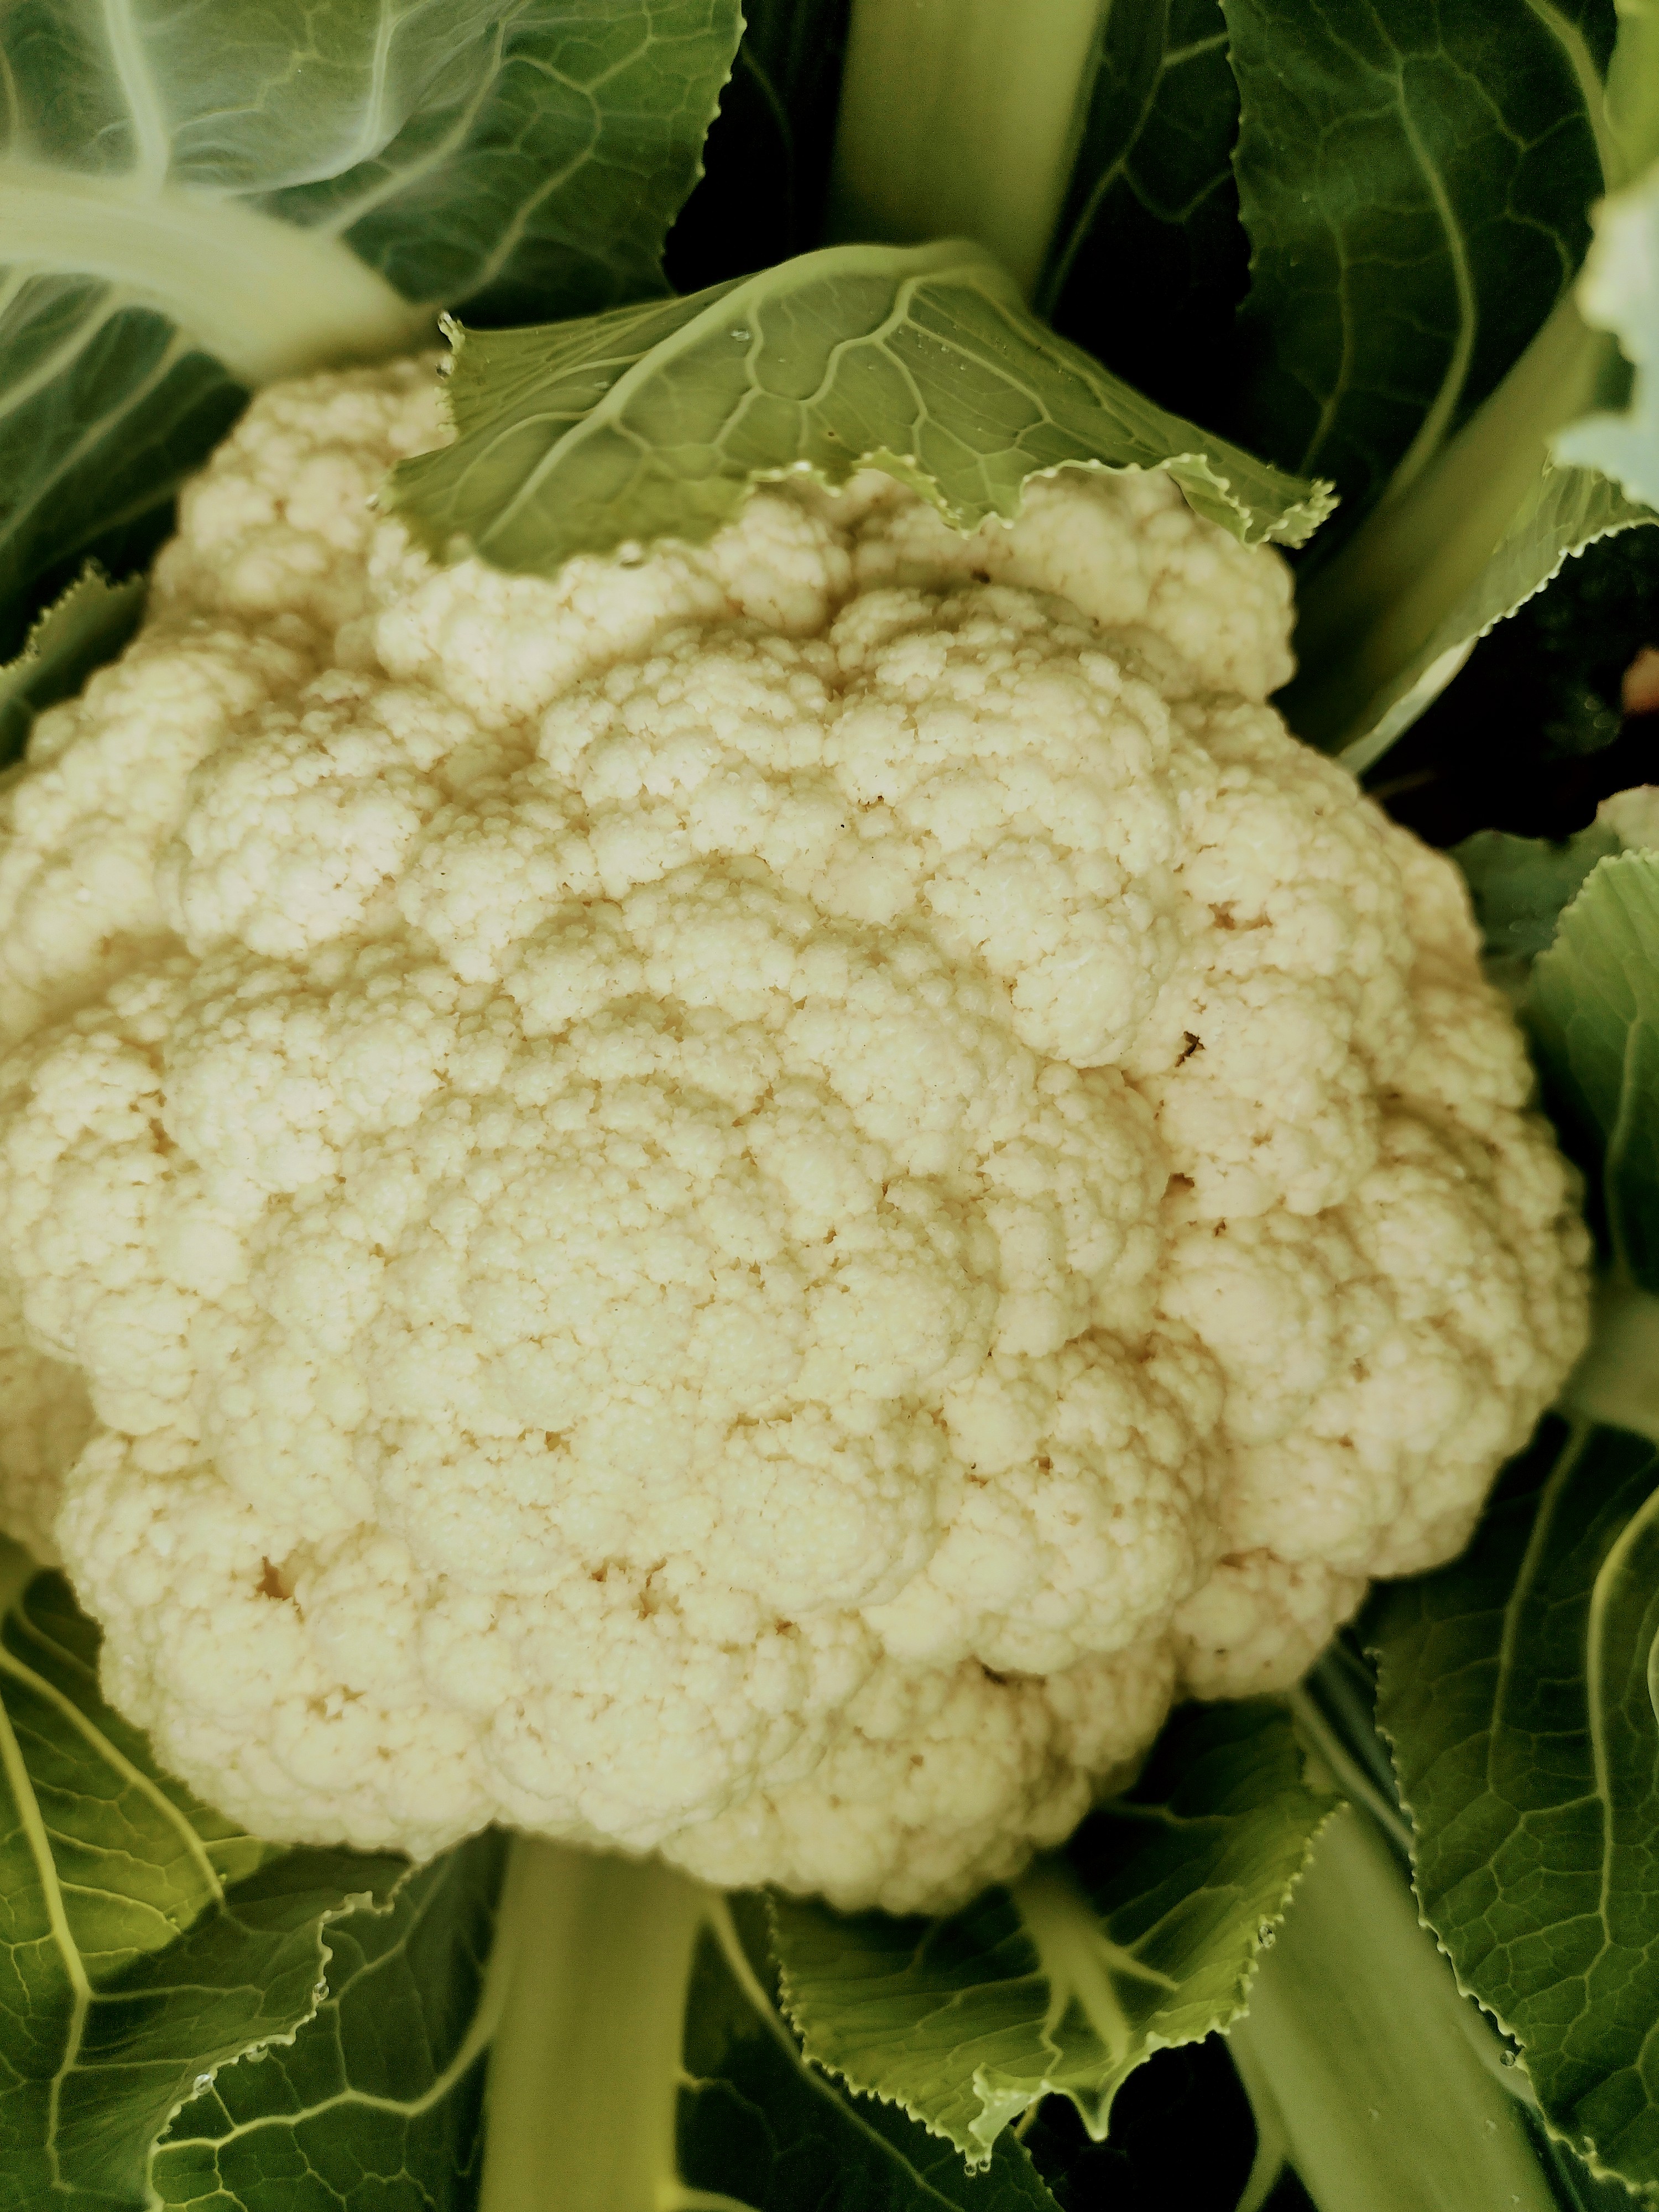
Label: No disease